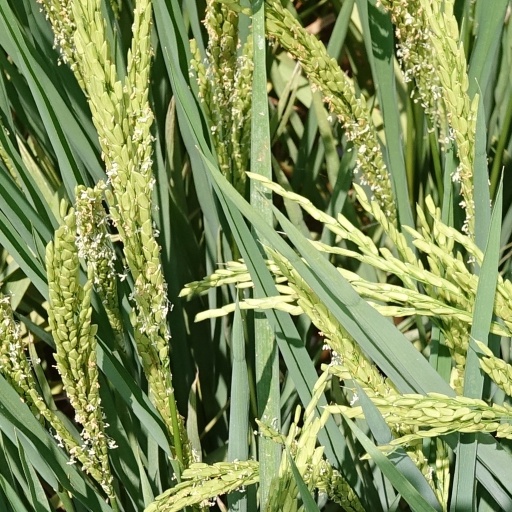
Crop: rice